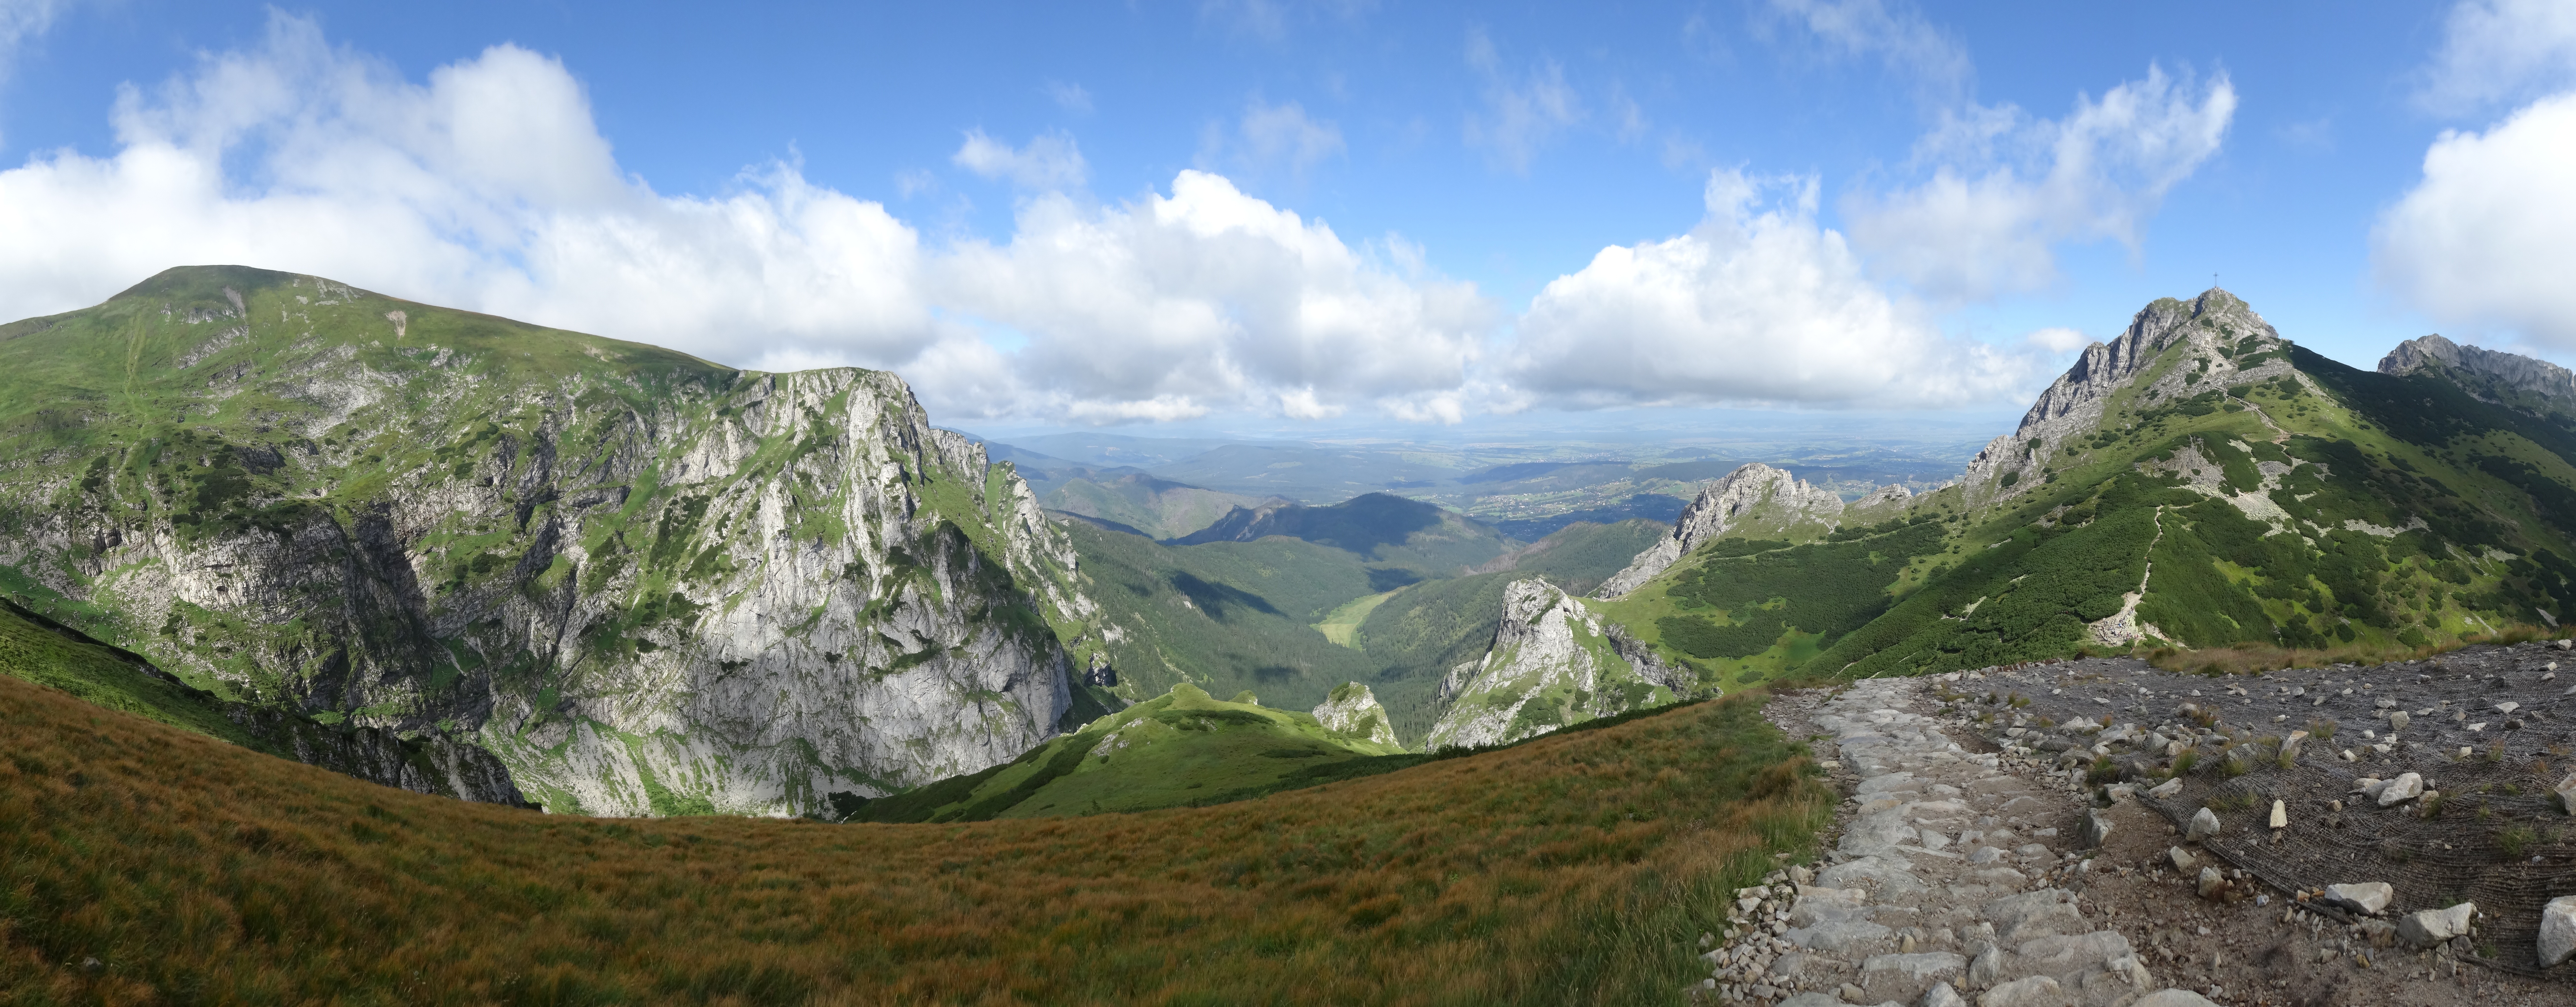
landscape, nature, wilderness, walking, mountain, trail, adventure, valley, mountain range, panorama, fjord, highland, terrain, national park, ridge, massif, mountains, alps, badlands, poland, ravine, plateau, fell, cirque, loch, the national park, surrounded by nature, tatry, moraine, hiking trail, landform, tarn, the high tatras, mountain pass, hill station, geographical feature, mountainous landforms, glacial landform